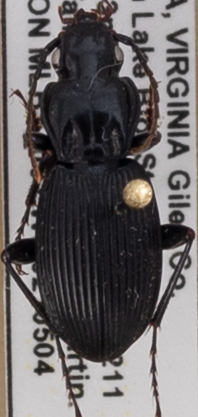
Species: Pterostichus lachrymosus
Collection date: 2021-05-04
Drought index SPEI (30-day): -0.612
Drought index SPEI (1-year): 1.25
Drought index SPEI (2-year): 1.45